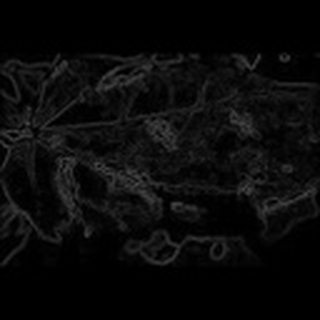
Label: cotton_bacterial_blight